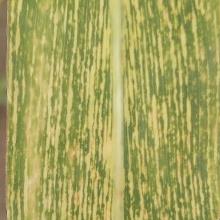
Crop: Maize
Condition: stripe-d